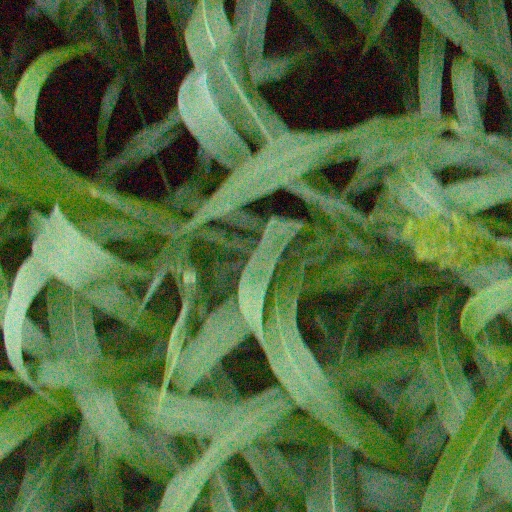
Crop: sorghum